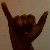
The image shows a hand gesture representing the letter 'Y' in Indian Sign Language.